Kevin Barnes

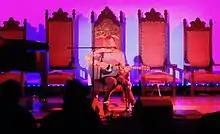
Barnes playing a solo set at the Hollywood Forever Cemetery Masonic lodge in 2014

Barnes has consistently attempted to combine a love of theater, comedy, and music, often resulting in interludes between songs—skits, slow-motion sword fights and surreal interaction between band members. Barnes performs as many different alter egos or personas, which included a glam rock alter ego, Georgie Fruit, first mentioned in "Labyrinthian Pomp". In 2007, Barnes described Georgie Fruit as a black man in his forties who has undergone multiple sex changes. In 2019, Barnes announced that the persona had been retired, tweeting that "it was an insensitive portrayal of a marginalized group of people that I had no [business] representing."